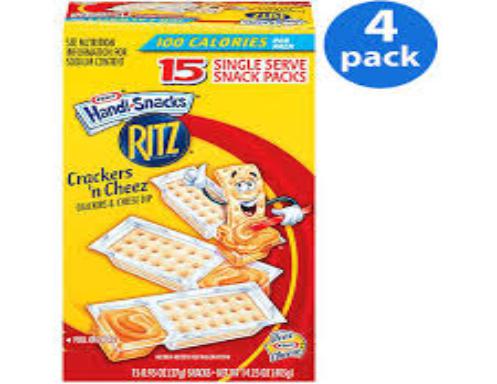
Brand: Handi-Snacks
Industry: Food